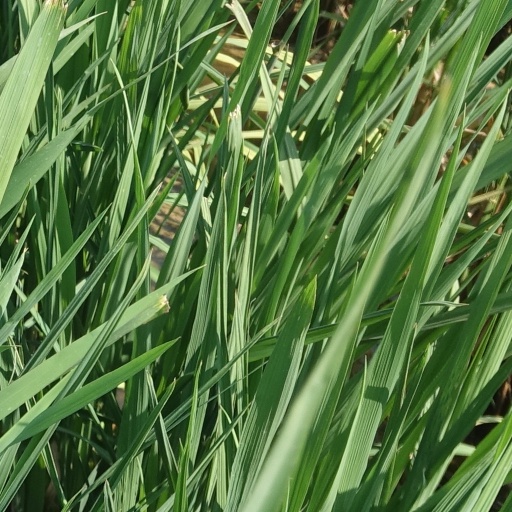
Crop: rice